William Adamson

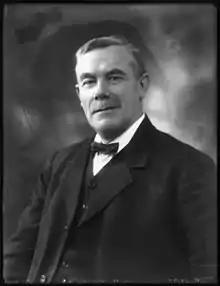
Adamson in 1911

William Adamson (2 April 1863 – 23 February 1936) was a Scottish trade unionist and Labour Party politician. He was Leader of the Labour Party from 1917 to 1921 and was Secretary of State for Scotland in 1924 and during 1929–1931 in the first two Labour ministries headed by Ramsay MacDonald.